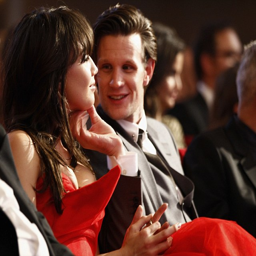
red hot : fashion model showed off her assets in a stunning gown at person